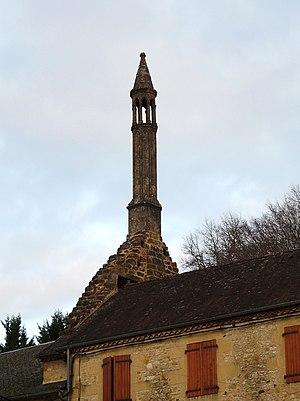
Cheminée gothique sur une maison à Carlux, Dordogne, France
Cet article recense les monuments historiques français classés en 1905.
Carlux est une commune française située dans le département de la Dordogne, en région Nouvelle-Aquitaine. De 1790 à 2015, la commune était le chef-lieu du canton de Carlux.
Cet article recense les monuments historiques de l'arrondissement de Sarlat-la-Canéda, dans le département de la Dordogne, en France.